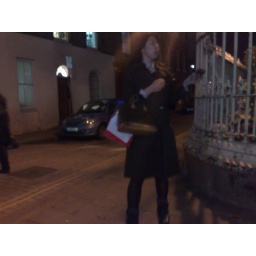
Stephanie safely traveled from trafalga square to old street on roller blades in elegant office skirt suit. Impressive!